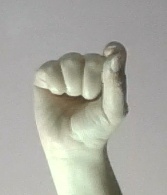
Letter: fa